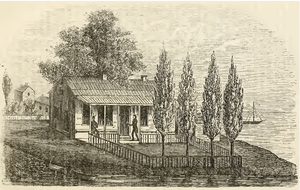
L'histoire de Chicago commence en 1833 avec la fondation officielle de la ville qui tient une place importante dans l'histoire industrielle et culturelle des États-Unis. Chicago est devenue la plus grande ville de l’État de l'Illinois, le centre névralgique de la région du Midwest, et la troisième métropole des États-Unis, après New York et Los Angeles. Elle constitue le centre économique et culturel de la région des Grands Lacs et du Midwest. La commune compte 2 722 389 habitants d'après le dernier recensement de l’année 2016, alors que la région métropolitaine communément appelée « Chicagoland » concentre 9 526 434 habitants.
John Kinzie a longtemps été considéré comme le premier colon blanc permanent à Chicago. Une rue du centre-ville de Chicago fut baptisée en son honneur. On sait aujourd'hui qu'il ne fut pas le premier colon car il n'est arrivé à Chicago qu'en 1804. En effet, si c'est bien Jean Baptiste Pointe du Sable qui a fondé Chicago en 1779, le canadien-français négociant en fourrure Antoine Ouilmette, employé par la American Fur Company, est installé à Chicago, dès 1790 et il est bientôt suivi par d'autres colons francophones.